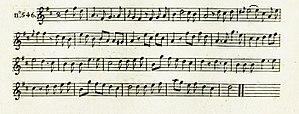
Un air de la clé du caveau. Il a notamment été employé par Victor Hugo pour un couplet dédié à la pêche. Réf. Clé du Caveau
La pêche est un fruit comestible produit par le pêcher originaire de Chine.